352nd Rifle Division (Soviet Union)

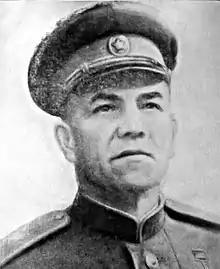
Maj. Gen. M. A. Pronin

In the planning for Operation Mars, 5th Army was intended to participate in a widening offensive, after German 9th Army was encircled and defeated, through Vyasma to link up with forces of Kalinin Front near Smolensk to destroy Army Group Center. In the event, 9th Army was able to hold out, and this operation did not come to pass. On February 6, 1943, Maj. Gen. Mikhail Pronin took command of the division, which he would hold until June 2. In the aftermath of Operation Mars, on February 22, the 352nd, with the 29th Guards Rifle Division, assaulted the positions of German 4th Army's 35th Infantry Division east of Gzhatsk, tearing a small breach in the division's defenses. 5th Army then committed the 153rd Tank Brigade, plus a ski battalion, and later a full ski brigade, into the gap. After days of heavy fighting the exploiting forces were encircled and mostly destroyed by German counterattacks. The Front shut down until the German forces began evacuating the Rzhev salient in March. General Pronin, who would go on to be named a Hero of the Soviet Union in 1945 while leading the 16th Guards Rifle Division, was succeeded in command by Col. M. T. Ilin through the summer months.